Robert Byrd

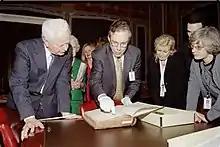
Byrd and Dr. Richard Baker, the Senate historian

Television cameras were first introduced to the House of Representatives on March 19, 1979, by C-SPAN. Unsatisfied that Americans only saw Congress as the House of Representatives, Byrd and others pushed to televise Senate proceedings to prevent the Senate from becoming the "invisible branch" of government, succeeding in June 1986.